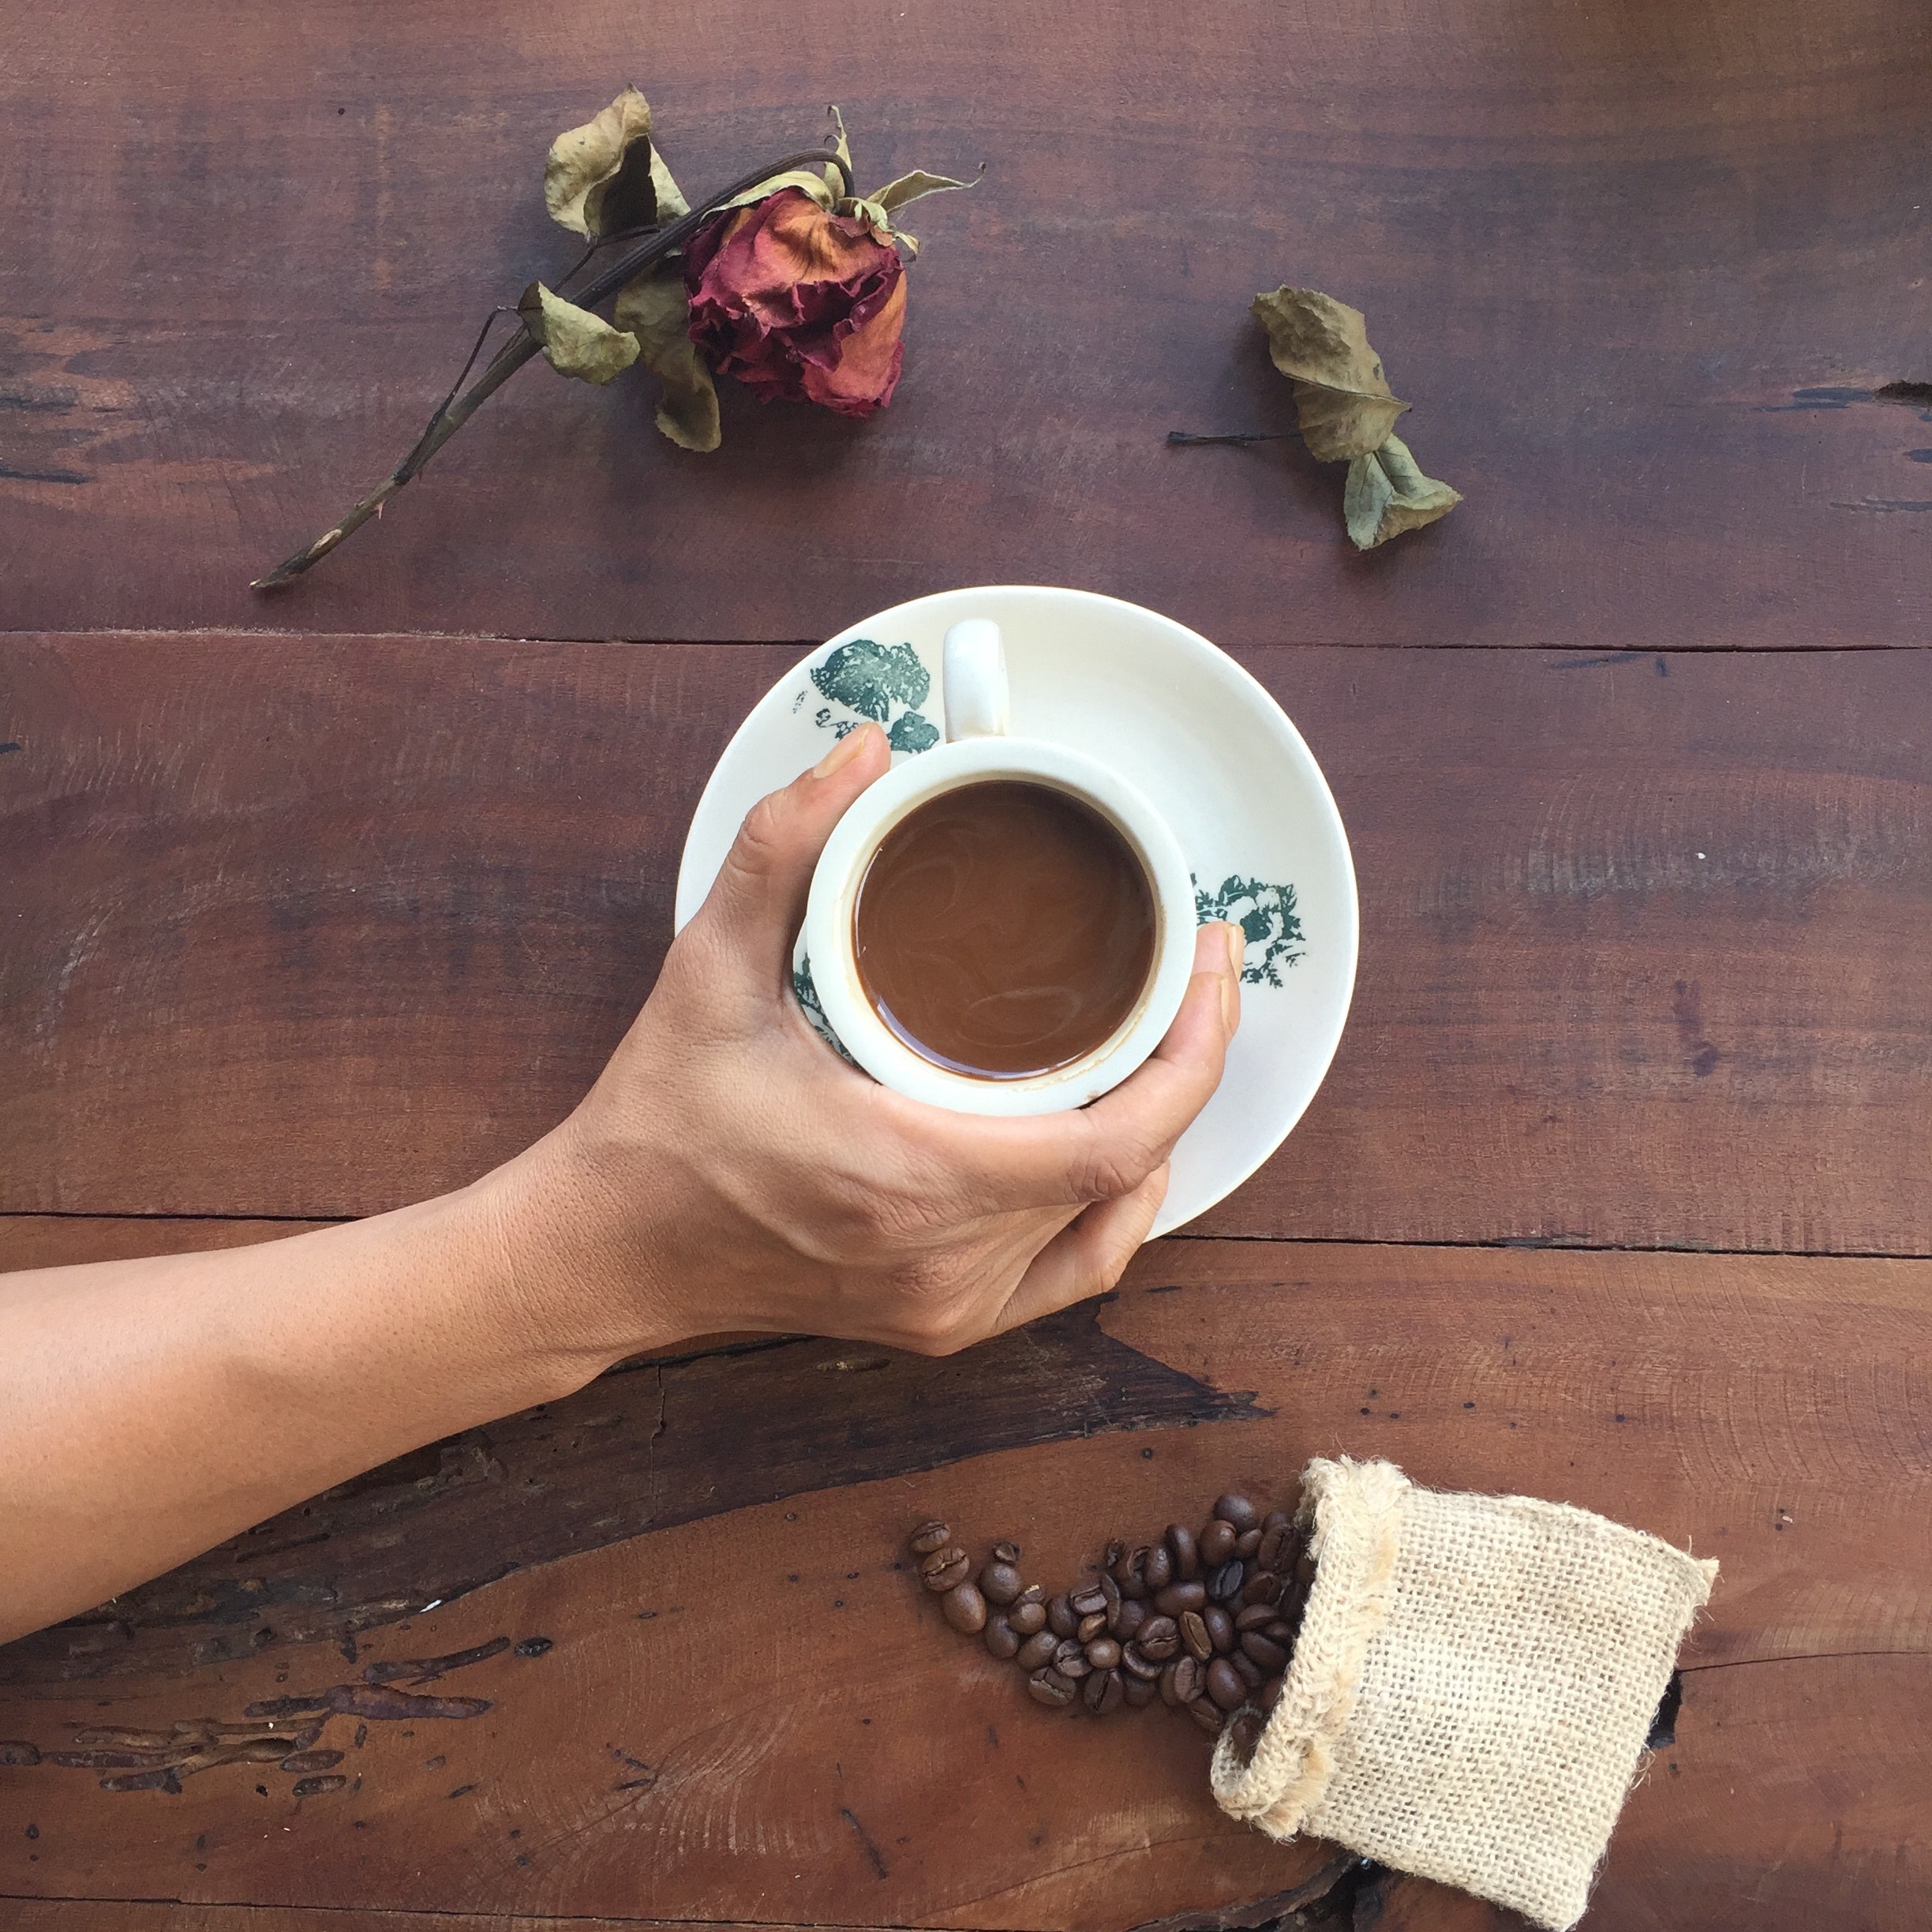
cup, coffee cup, tea, drink, tableware, wood, masala chai